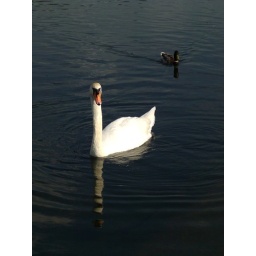
A swan and a duck swimming :-)i like the reflection on from the swan and the ripples in the water!taken in roath park earlier in the summer